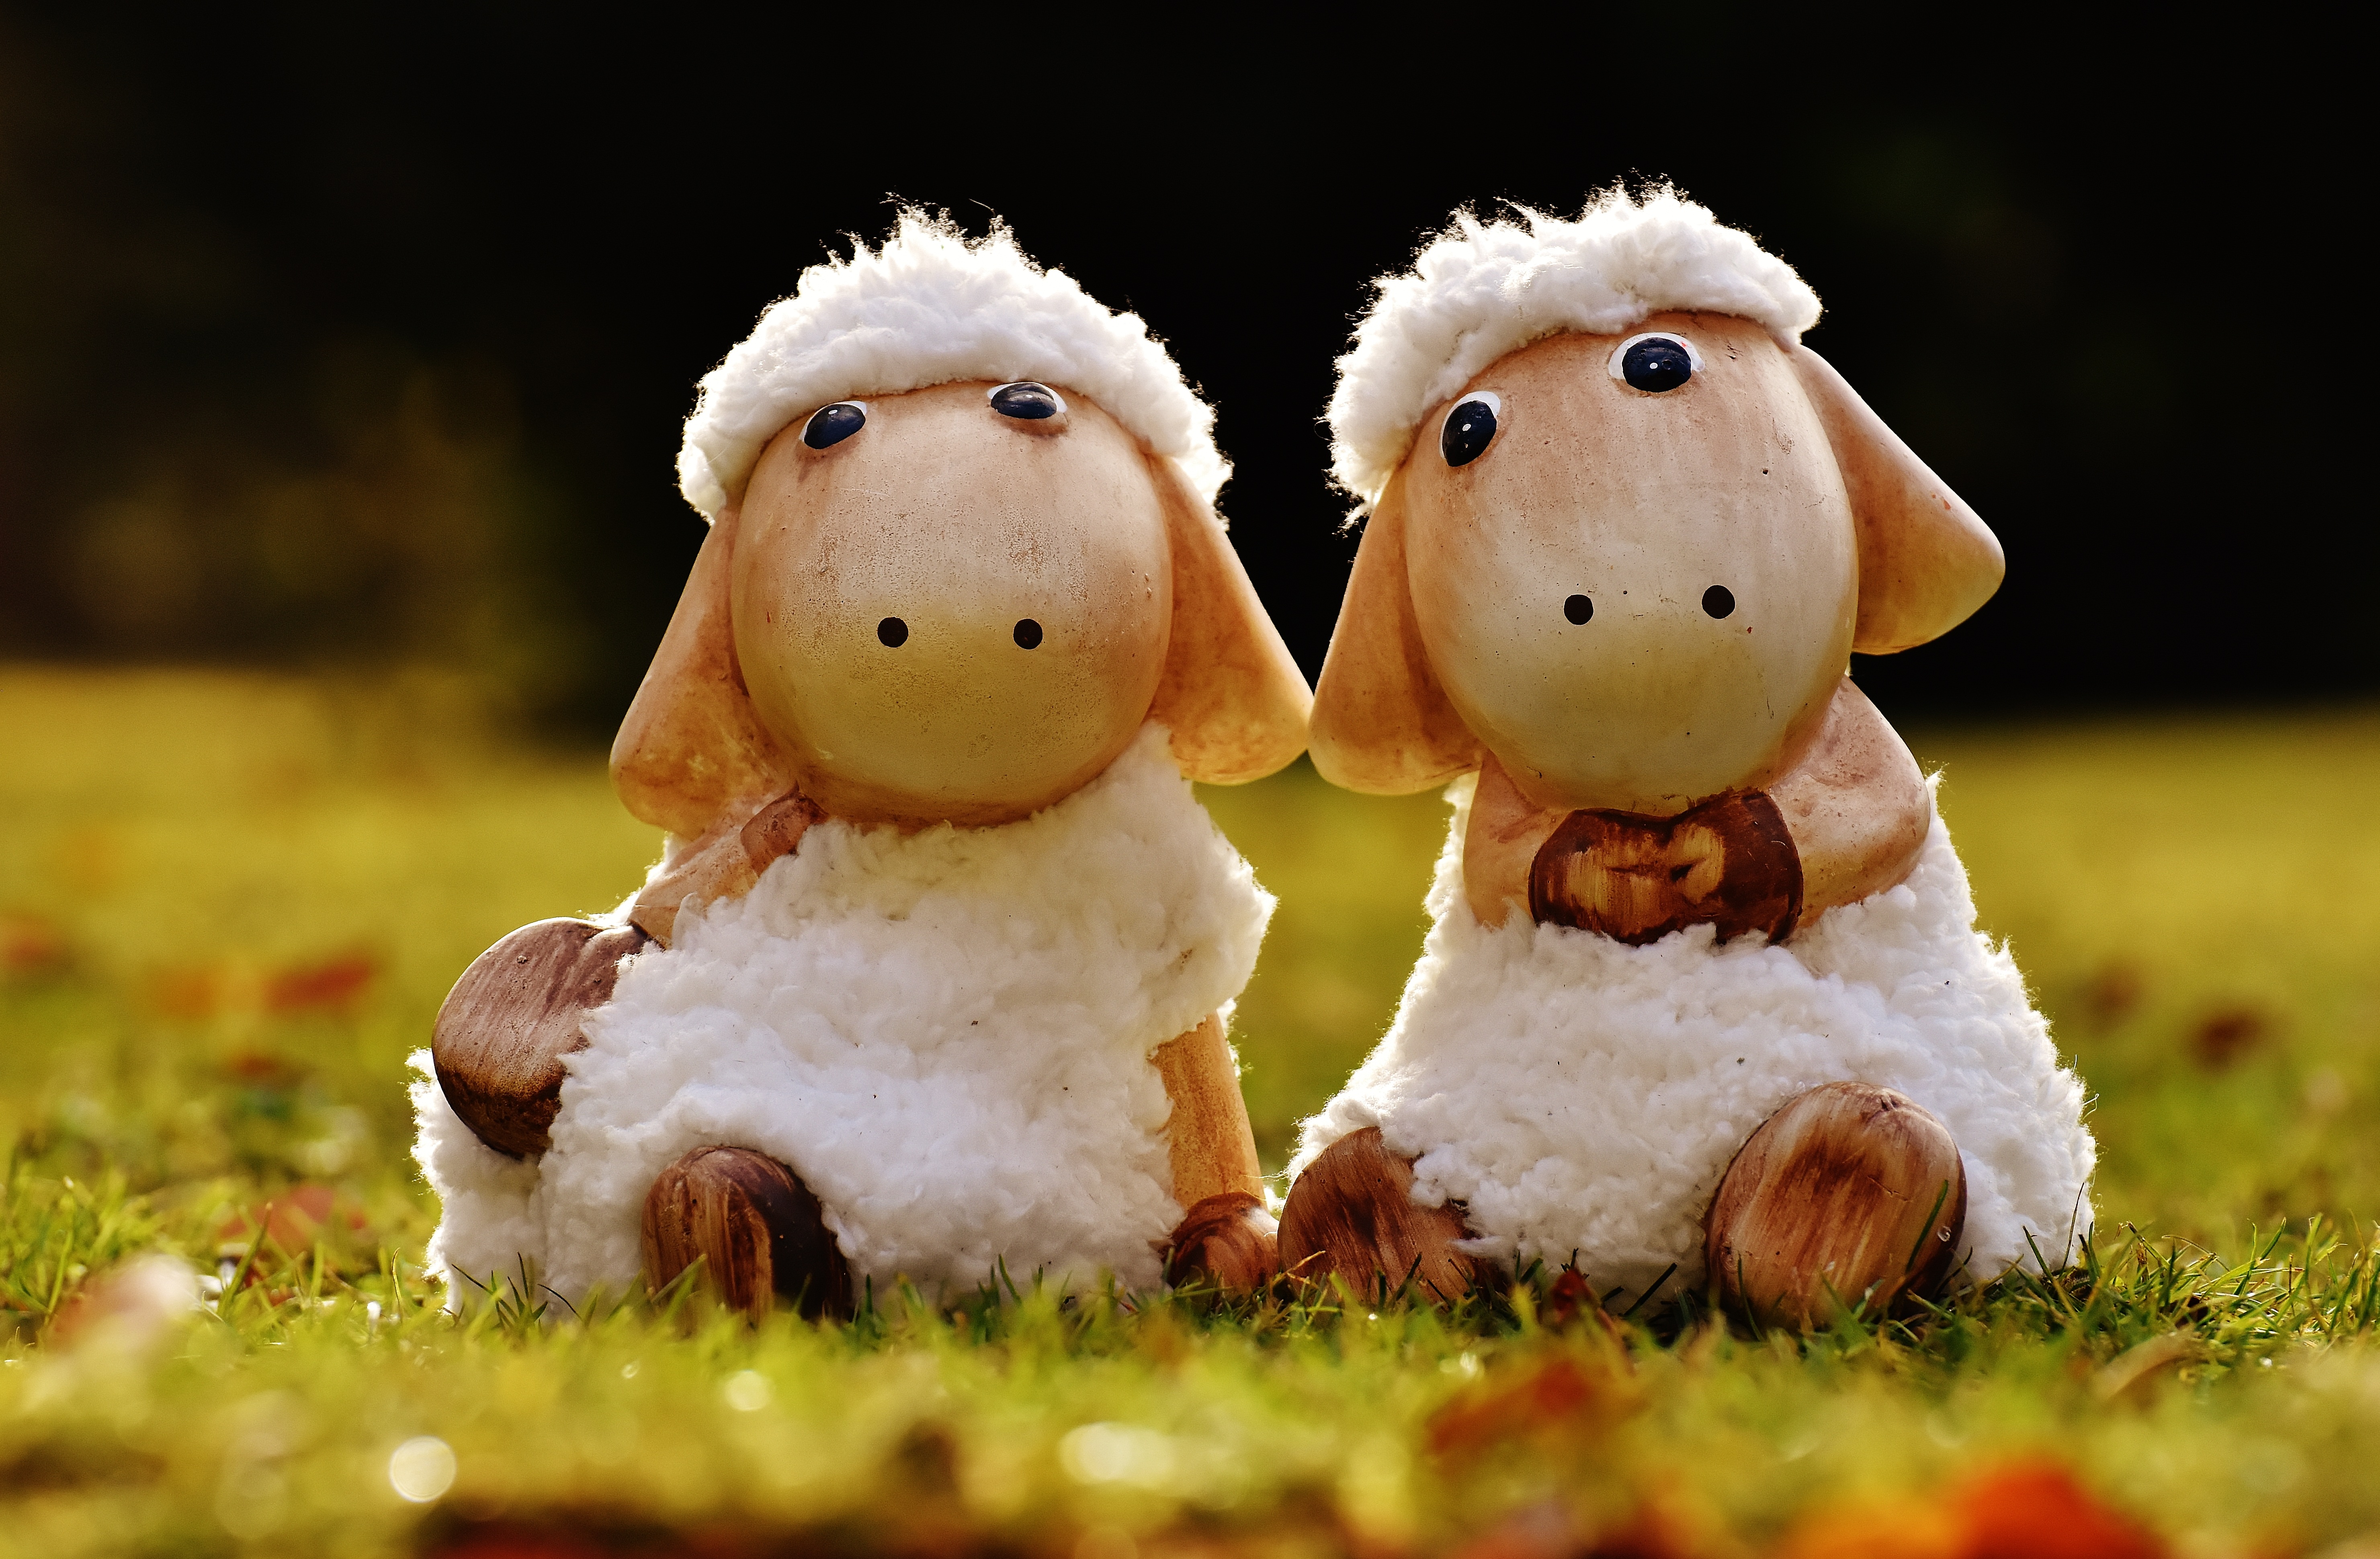
animal, cute, sheep, ceramic, mammal, toy, wool, deco, face, figure, toys, funny, sweetness, easter decoration, ungulate, soft toy, stuffed toy